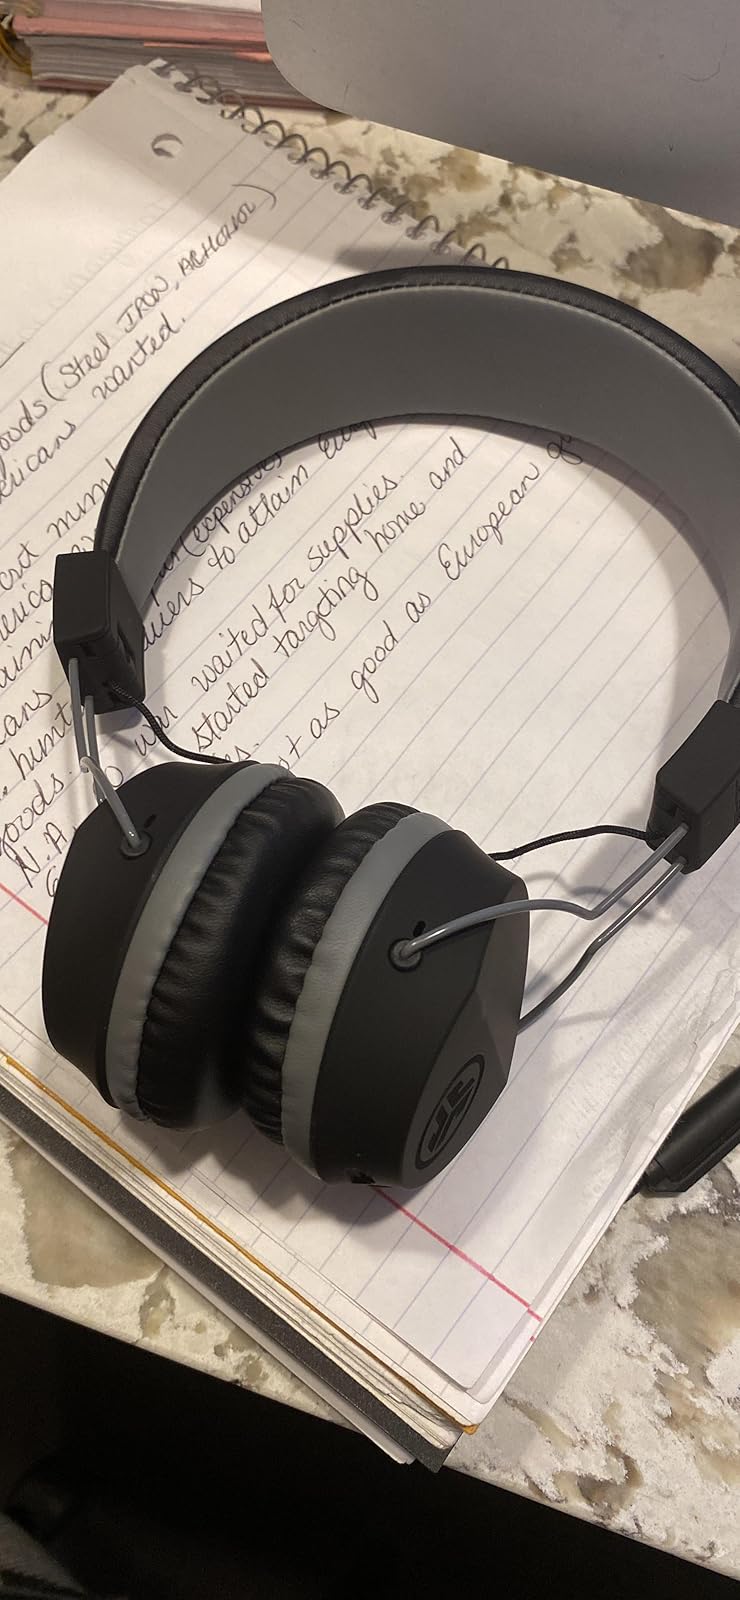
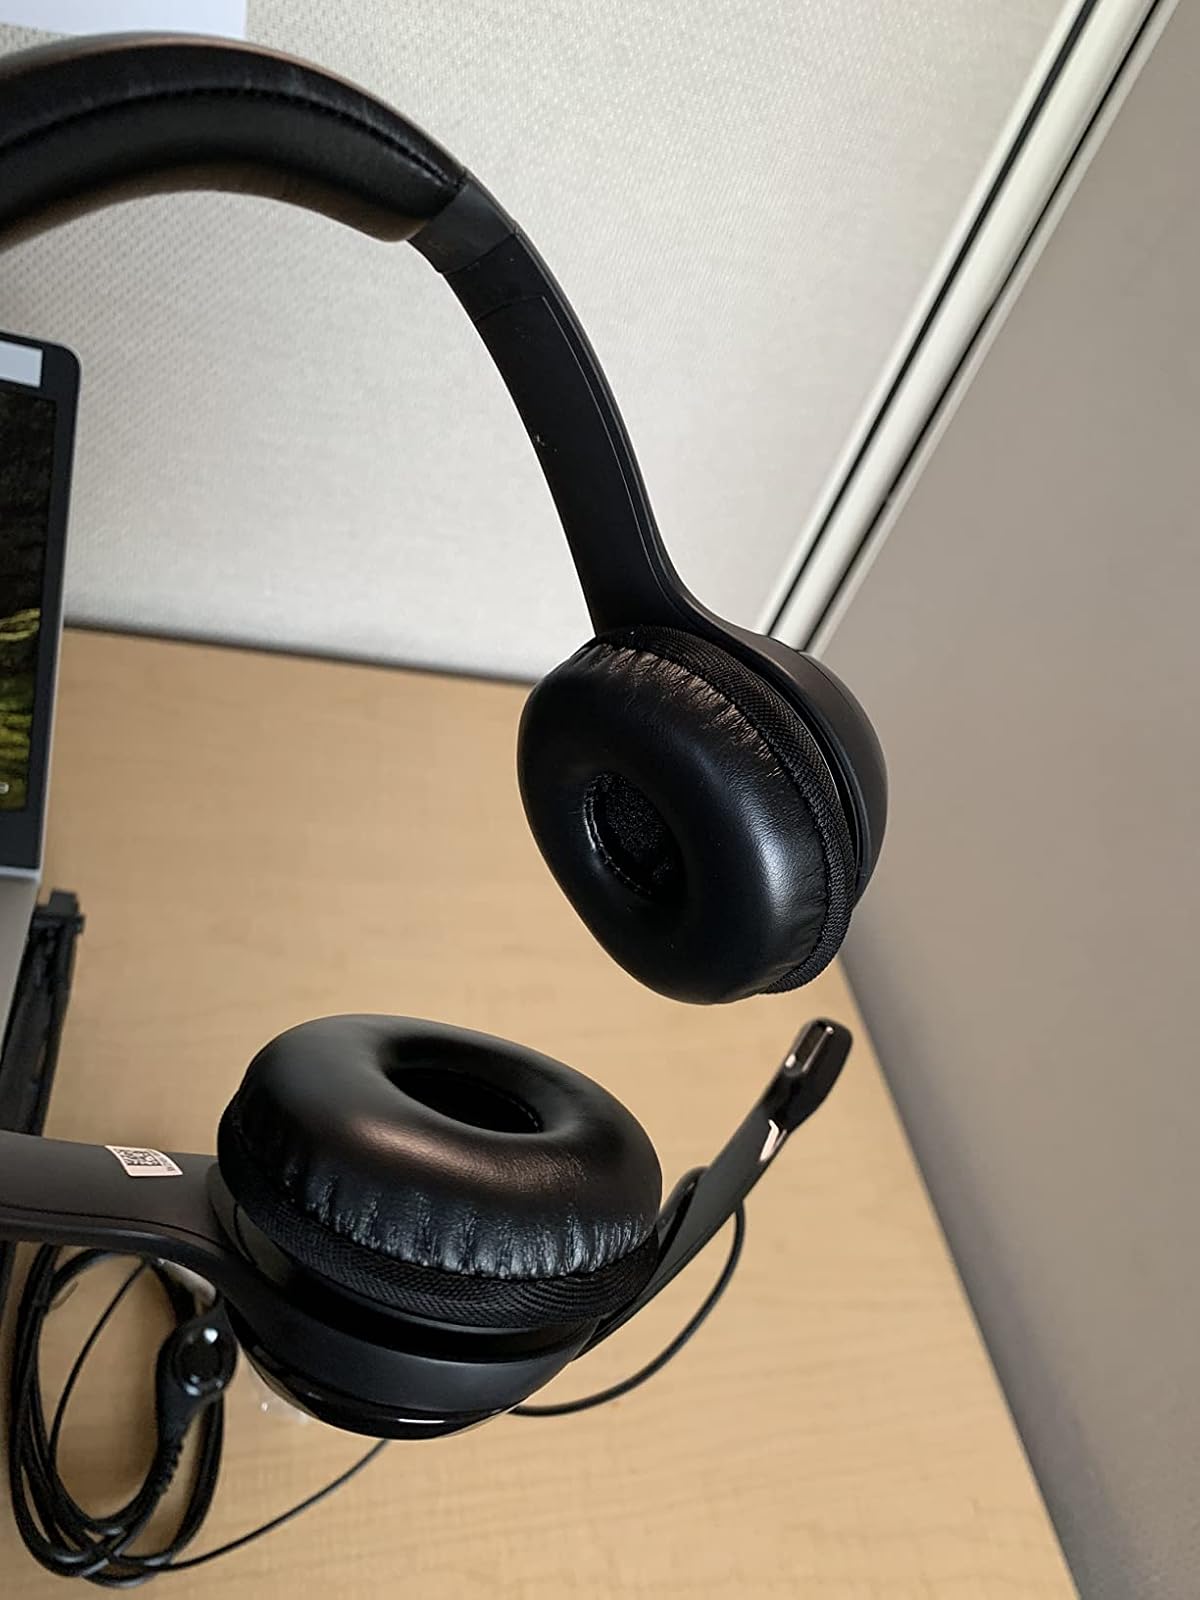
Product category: headphones
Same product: no